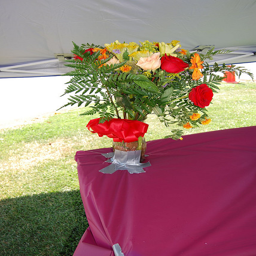
A vase filled with flowers on top of a purple table.
A vase of flowers duct taped on a table
A vase with roses in it sitting on a purple covered stand.
A bunch of flowers that are in a vase on a table.
A bunch of different flowers in a vase sitting on a table